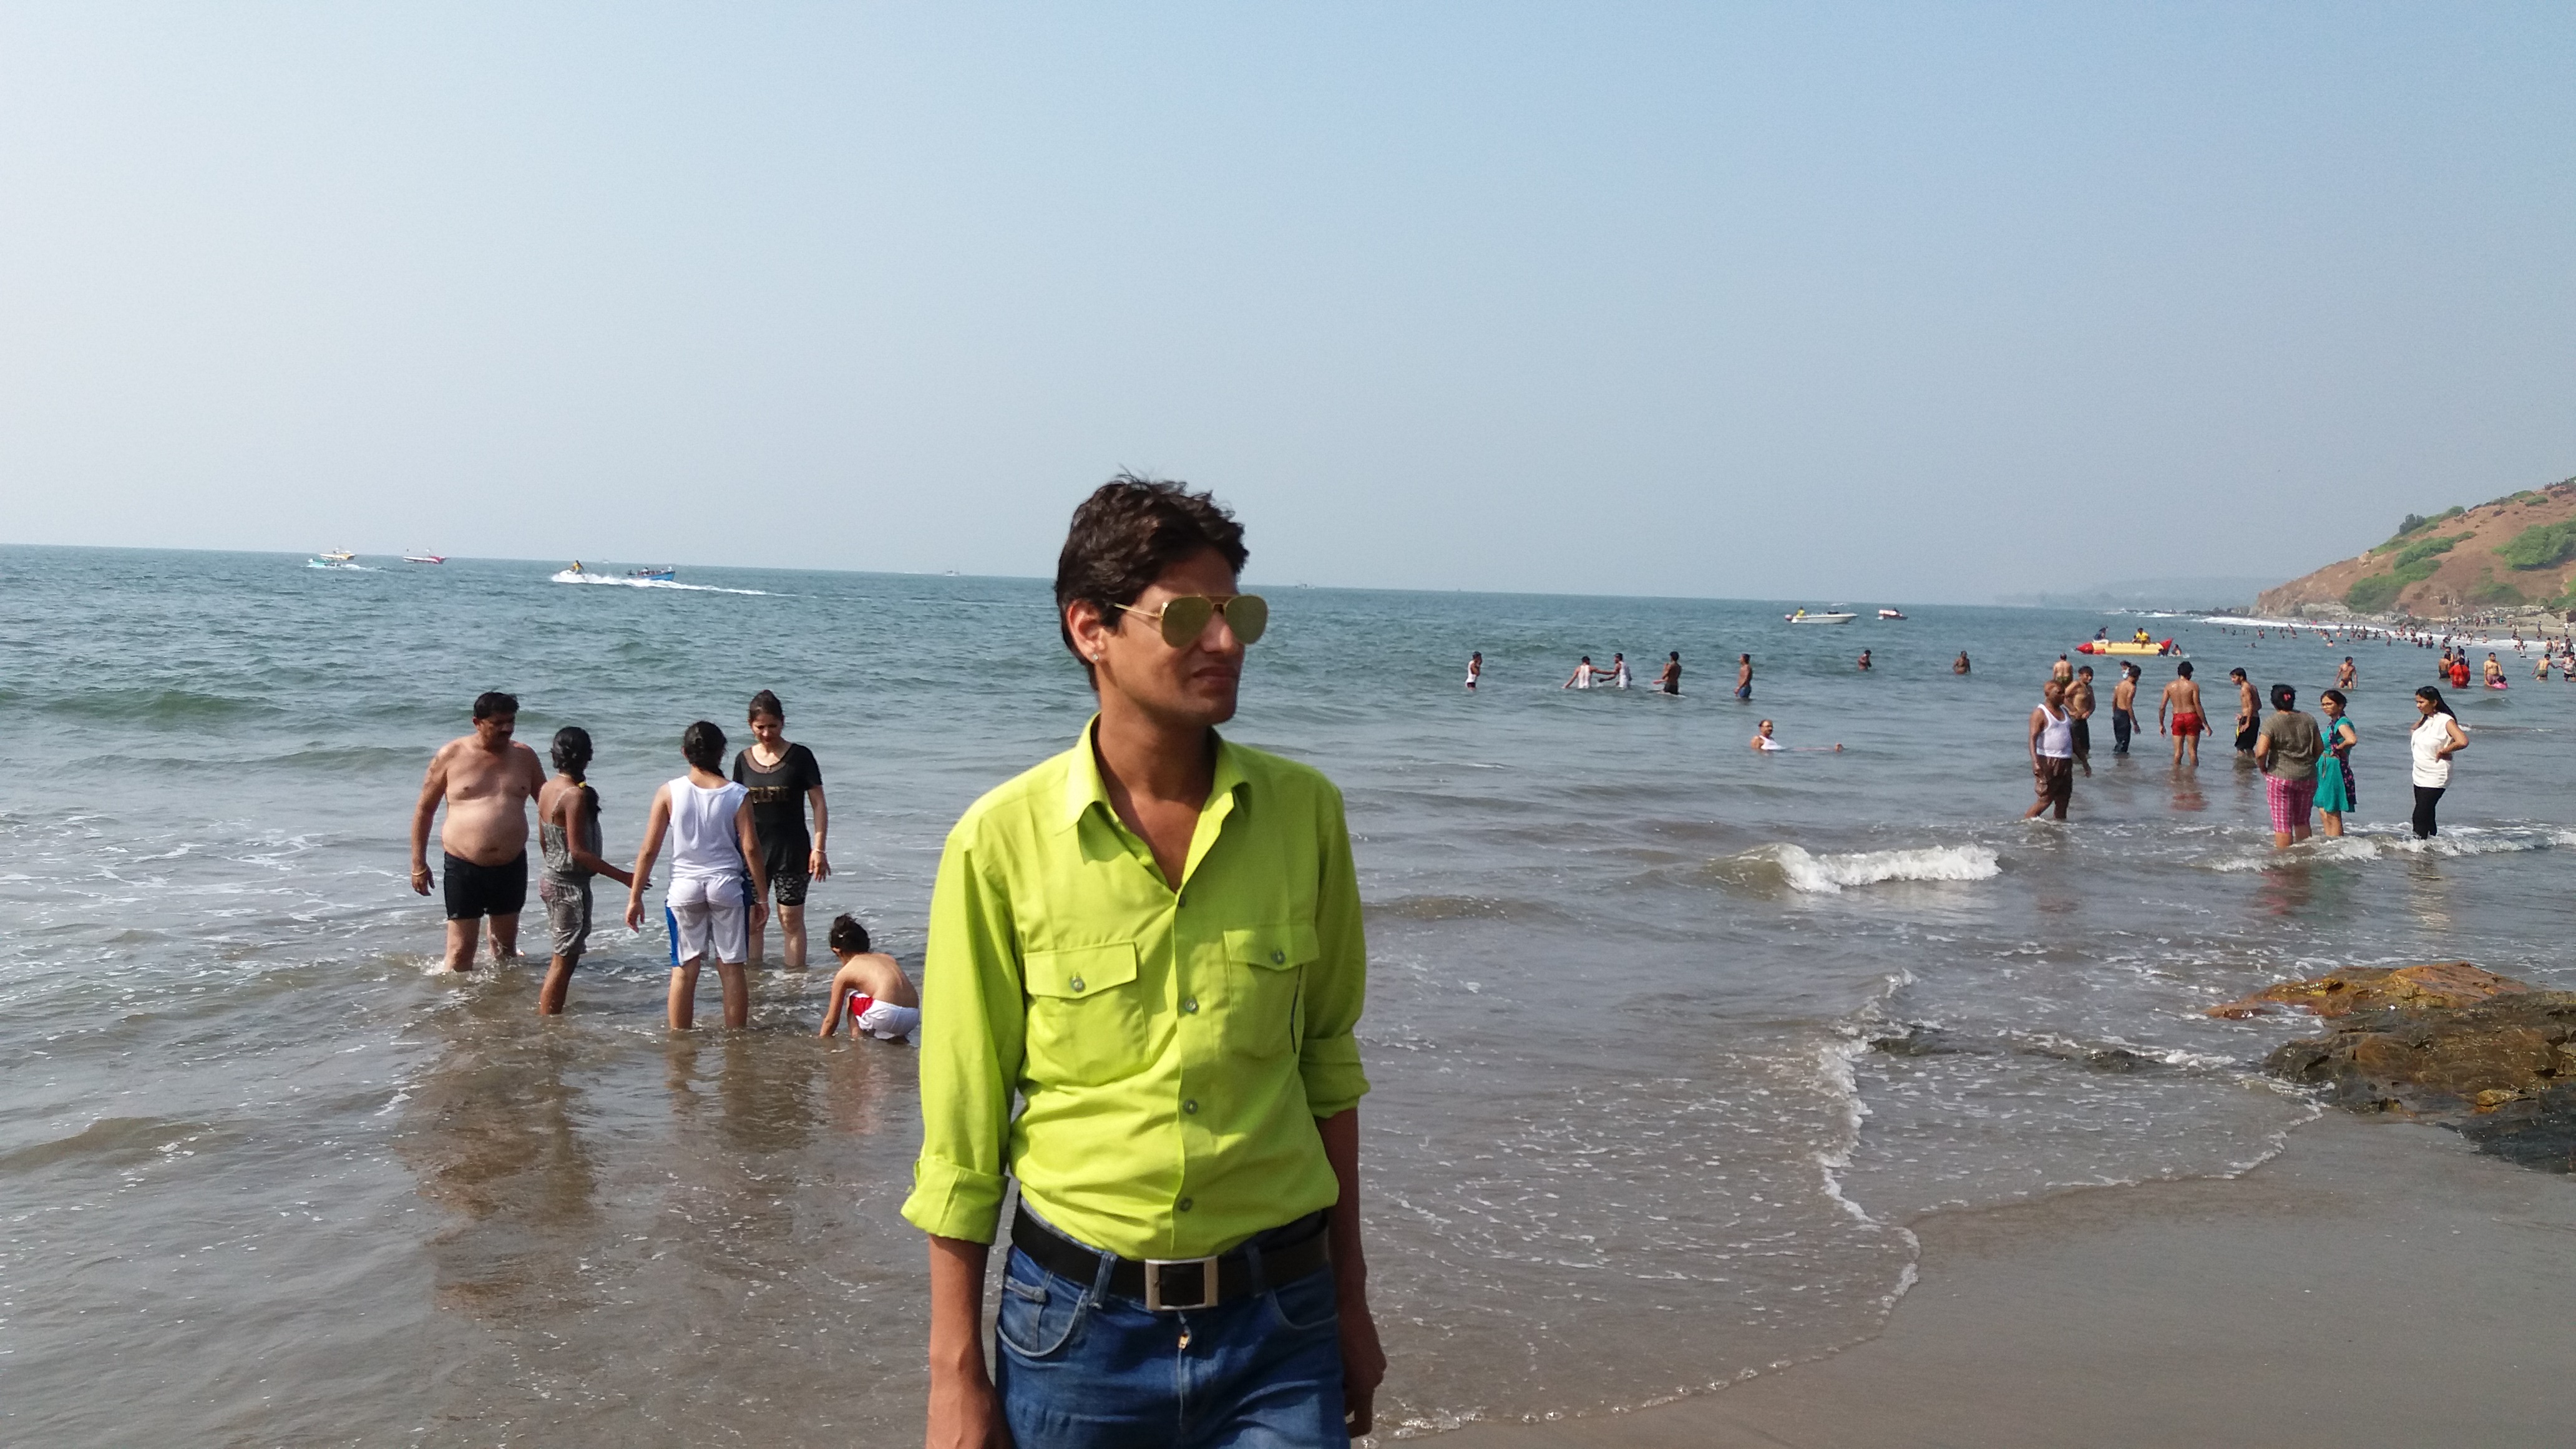
man, beach, sea, water, body of water, coastal and oceanic landforms, coast, ocean, shore, fun, tourism, vacation, leisure, wave, sand, recreation, sky, travel, tide, wind wave, bay